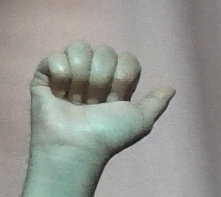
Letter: dhad